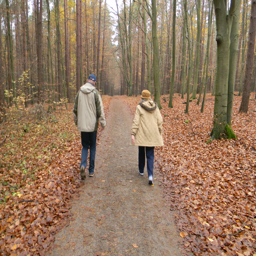
a short walk towards one of the lakes .